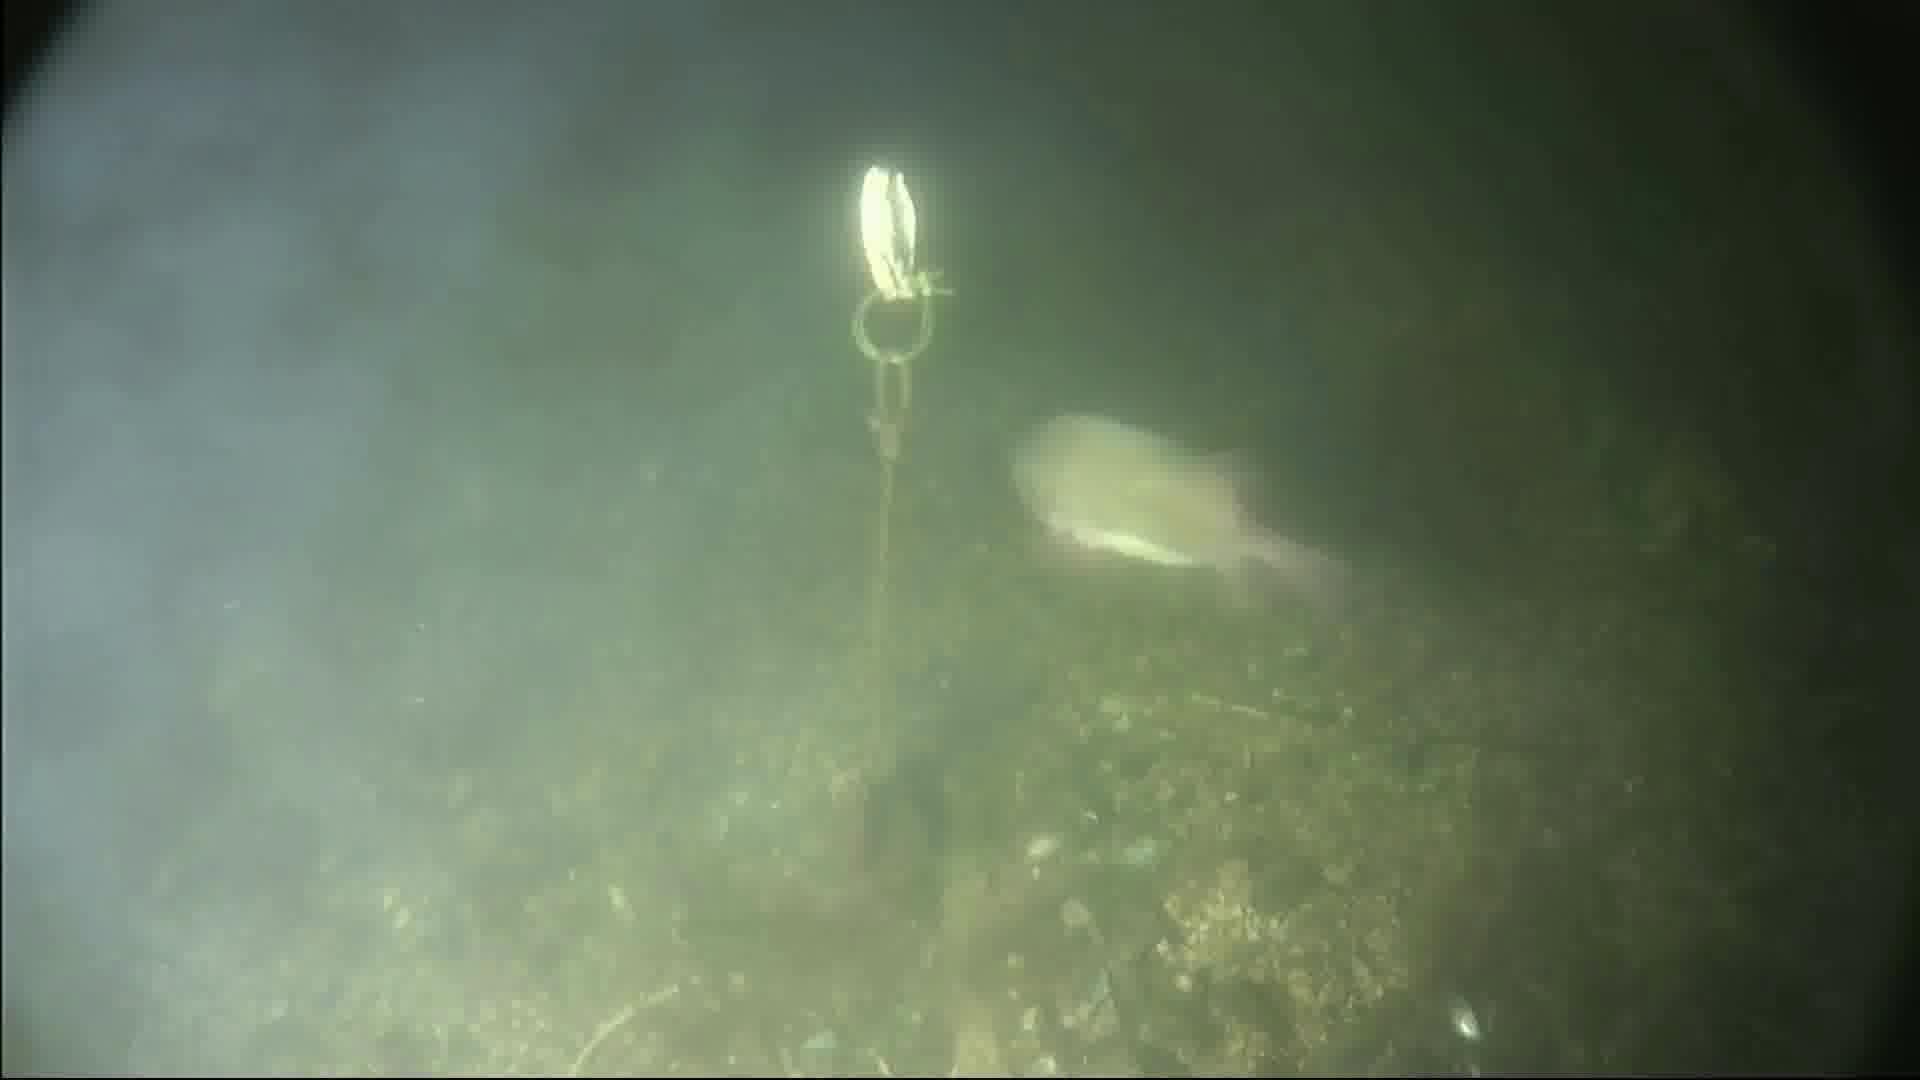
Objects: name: fish
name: crab